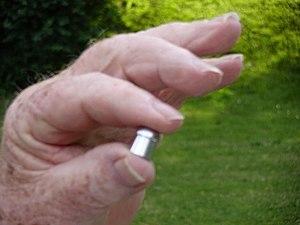
Un Stopselclub est un club social dont les membres doivent toujours porter un bouchon.